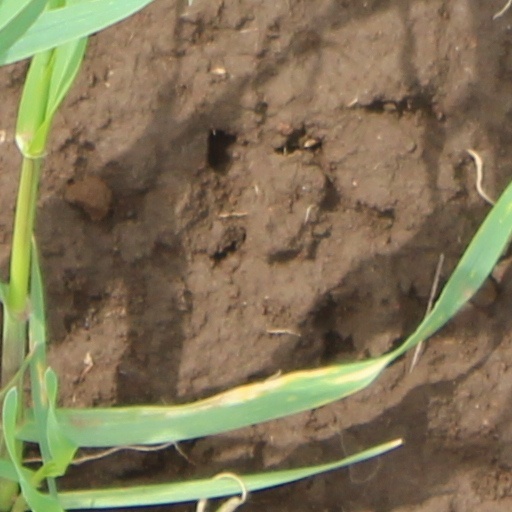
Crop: wheat